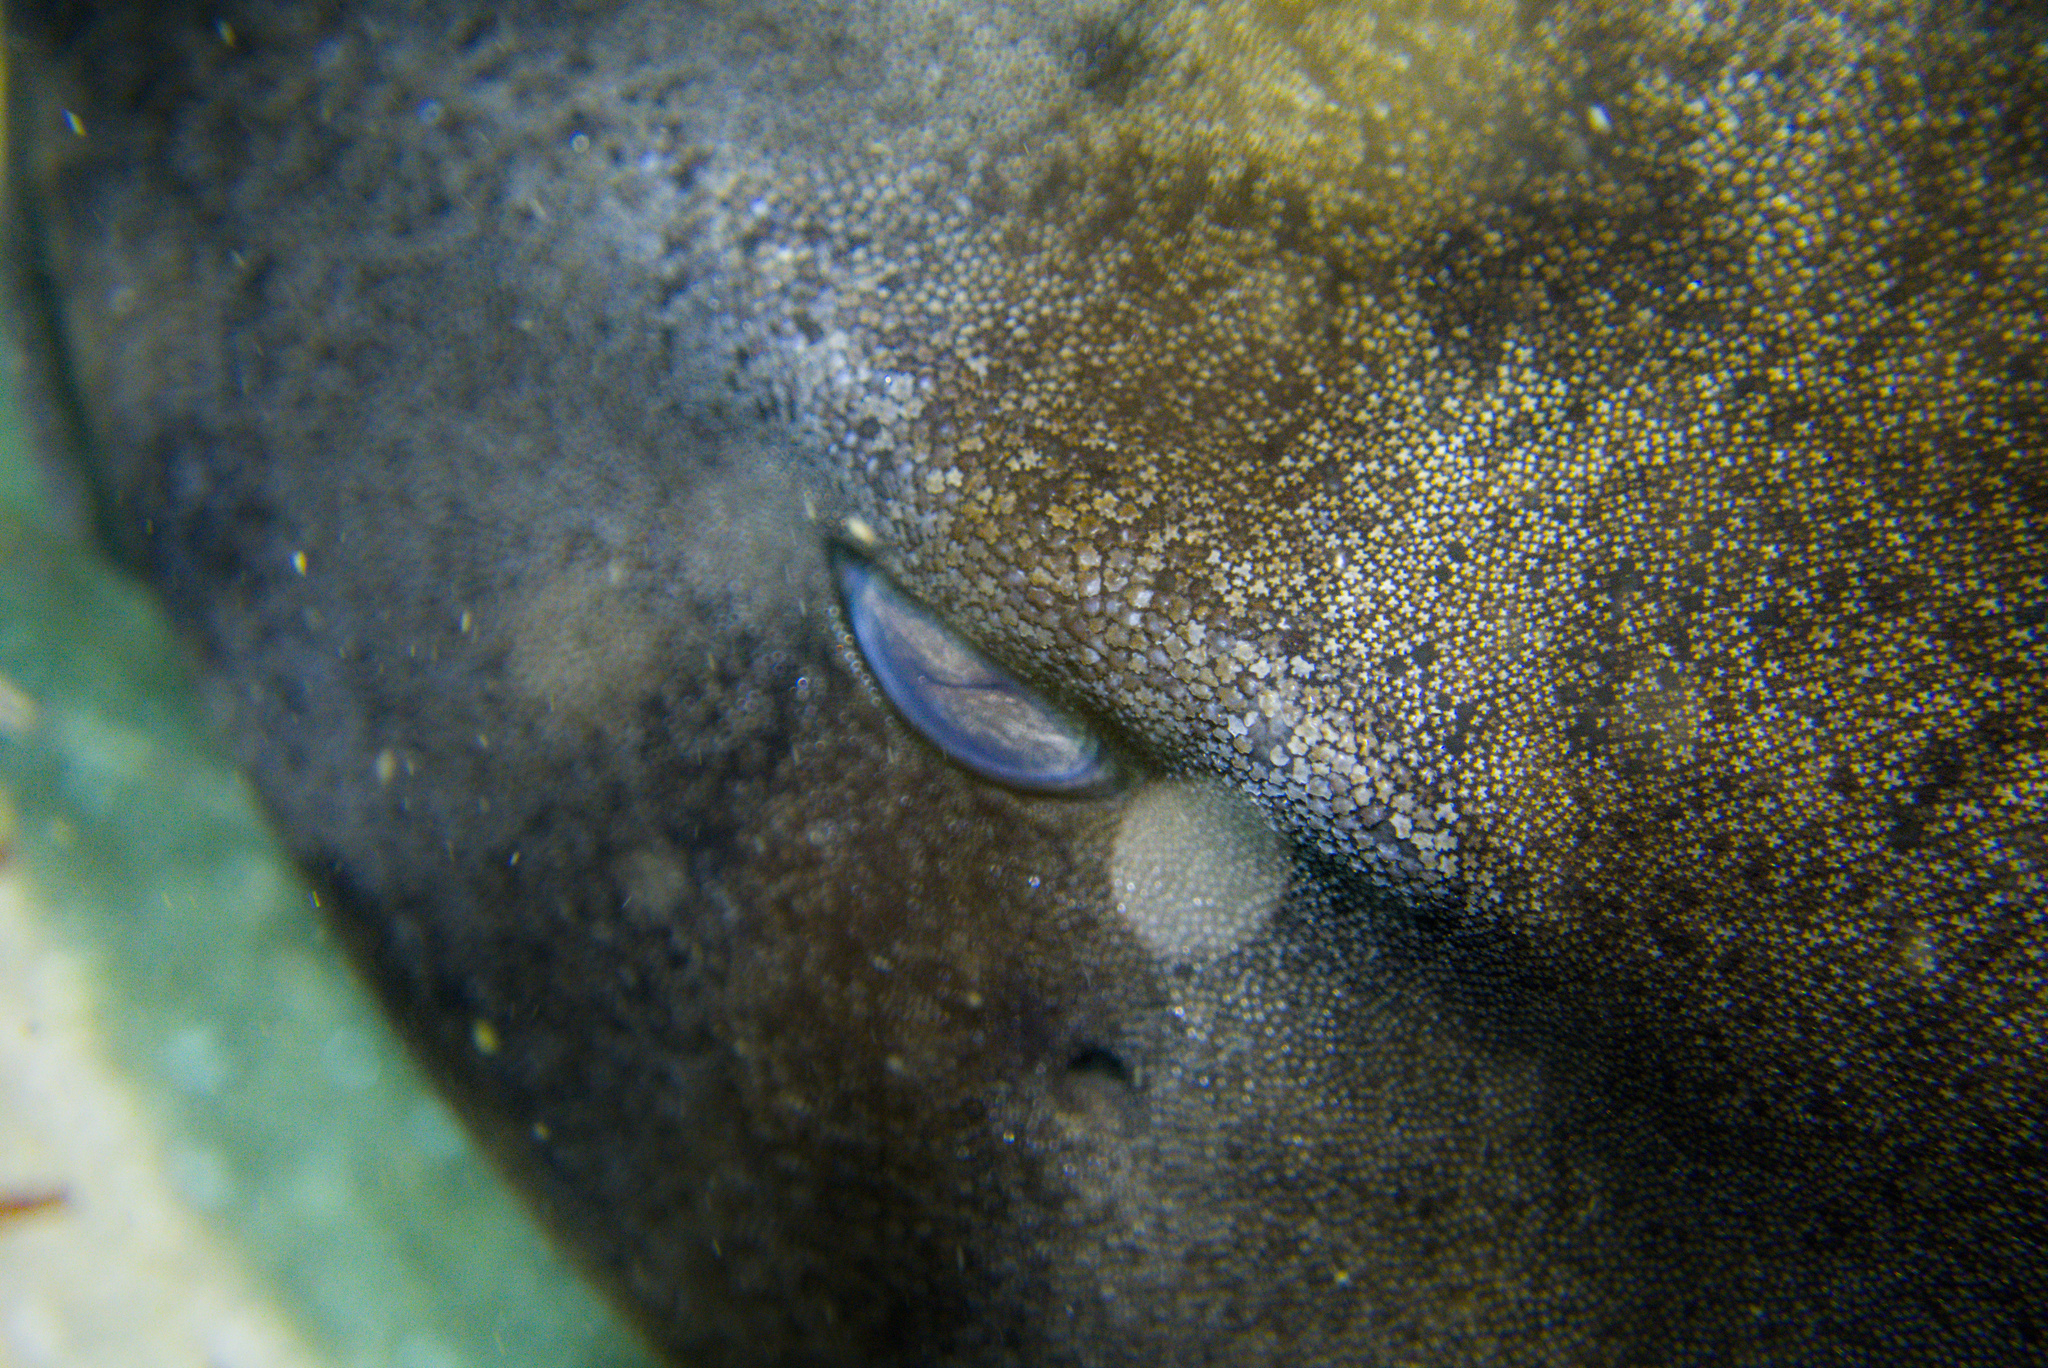
fish (species not among the labelled classes)